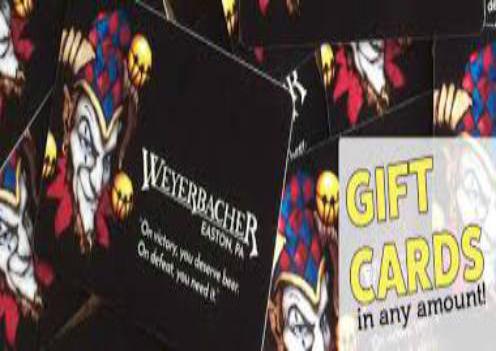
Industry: Necessities